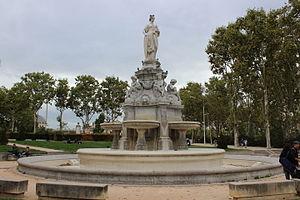
Fontaine, place du Maréchal-Lyautey à Lyon. This building is inscrit au titre des Monuments Historiques. It is indexed in the Base Mérimée, a database of architectural heritage maintained by the French Ministry of Culture,
Guillaume Bonnet est un sculpteur et médailleur français, né le 27 juin 1820 à Saint-Germain-Laval et mort le 26 avril 1873 à Lyon.
La fontaine de la place du Maréchal-Lyautey est une fontaine située au milieu de la place du Maréchal-Lyautey dans le 6ᵉ arrondissement de Lyon. Érigée en 1865, elle fait l’objet d’une inscription au titre des monuments historiques depuis le 28 juillet 1975.